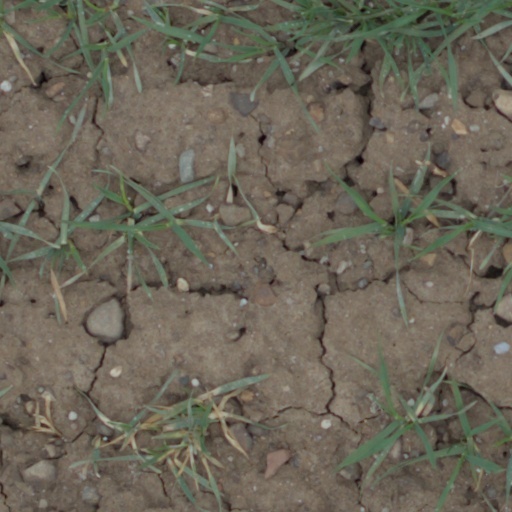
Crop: wheat